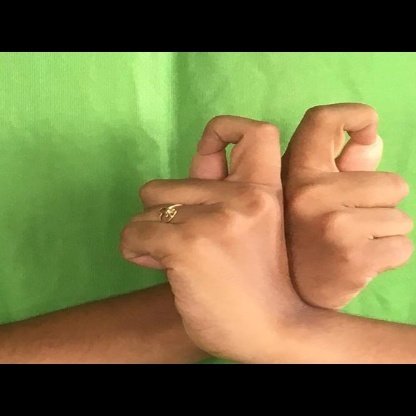
Mudra: Berunda